Memorials and monuments to victims of the Titanic

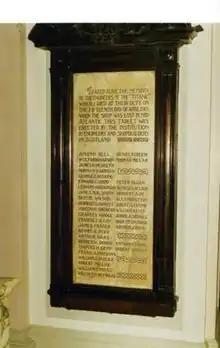
"Titanic" Engineers' Memorial in Glasgow

A memorial to thirty-six engineers aboard "Titanic" is located in the offices of the Scottish Opera at 39 Elmbank Crescent, Glasgow – formerly the headquarters of the Institution of Engineers and Shipbuilders in Scotland, whose members funded the memorial. The memorial, designed by Kellock Brown, was unveiled on 15 April 1914. It consists of a marble plaque surmounted by two female nudes bearing a wreath. The dedication states that the memorial's purpose is: